Tetraxylopteris

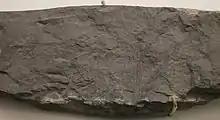
"Tetraxylopteris" sp. fossil

Fossils of "Tetraxylopteris" have so far been discovered in two locations. "T. schmidtii" was named from the Catskill Clastic Wedge, New York State, United States of America, in rocks of Middle to Upper Devonian age (around ). "T. reposana" was found in the Campo Chico Formation, north-west Venezuela, in beds believed to be of Frasnian age.